Qods Mohajer

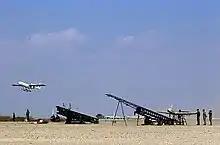

In 2014, Iran introduced the Mohajer-2N, which shares the same design as the Mohajer-2 but has far improved performance. The Mohajer-2N replaces the electronics of the Mohajer-2 with more modern versions and also has improved flight characteristics. The Mohajer-2N has a range of 150 km and flight endurance of 6 hours. It is believed this is accomplished through fuel tanks in the wings combined with weight savings elsewhere. Cruise speed is 180 km/h. Body material is composite. The Mohajer-2N is also capable of transmitting imagery in real time. Like most Mohajer-2s, the Mohajer-2N has two cameras; one under the nose for navigation, and a second on a gimbal under the body for surveillance.